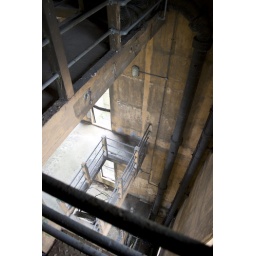
Stairs and pipes in the water tower at RAF Newton.